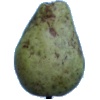
Label: Pear Stone 1